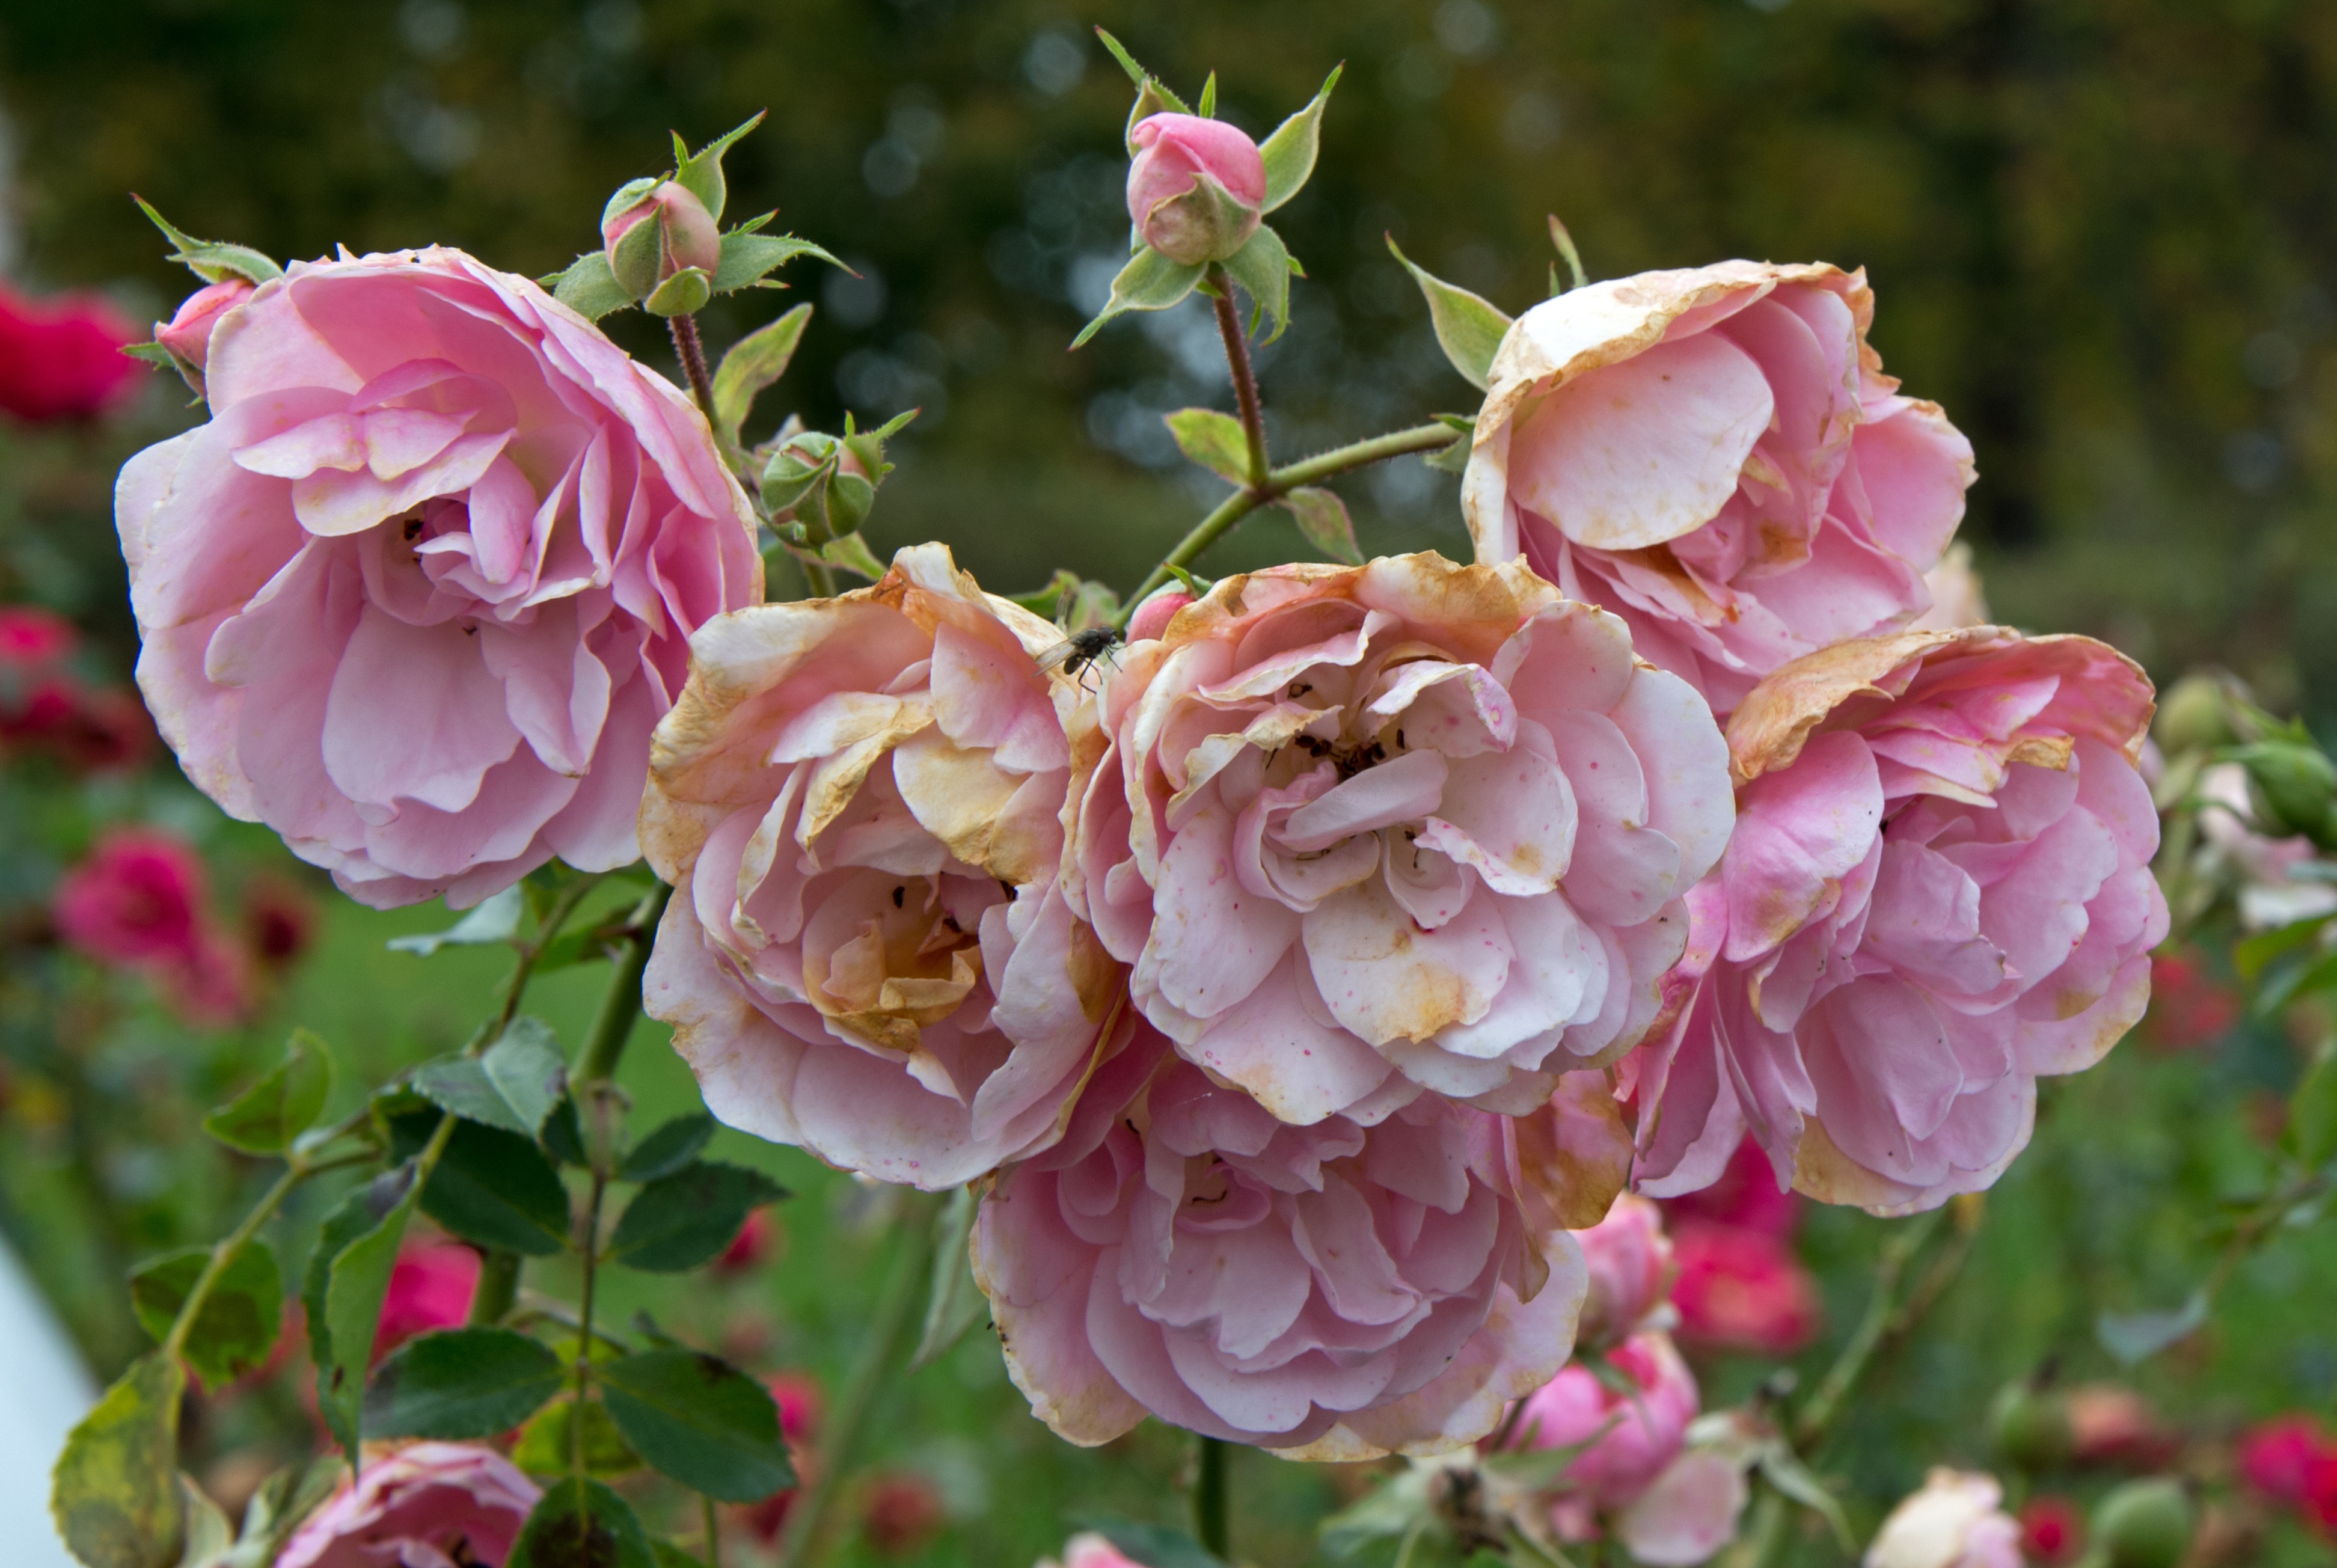
blossom, plant, flower, petal, rose, autumn, romance, romantic, botany, pink, flora, withered, faded, floristry, floribunda, rose flower, flowering plant, garden roses, rose family, land plant, rosa centifolia, rose order